487th Fighter Squadron

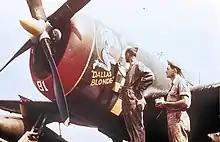
352d Fighter Group P-47 Thunderbolt "Dallas Blonde"

The squadron arrived at its combat station, RAF Bodney, in early July 1943. It flew its first combat mission on 9 September 1943. It concentrated on flying escort missions for VIII Bomber Command heavy bombers participating in the strategic bombing campaign against Germany. From 20 February to 25 February 1944, it flew cover for bombers involved in the Big Week campaign against the German aircraft manufacturing industry. Escort missions led to frequent encounters with enemy fighters, and three of the highest scoring aces in Eighth Air Force were squadron members. George E. Preddy was credited with 26.83 enemy aircraft destroyed in the air, John C. Meyer was credited with 24, and William T. Whisner with 15.5.